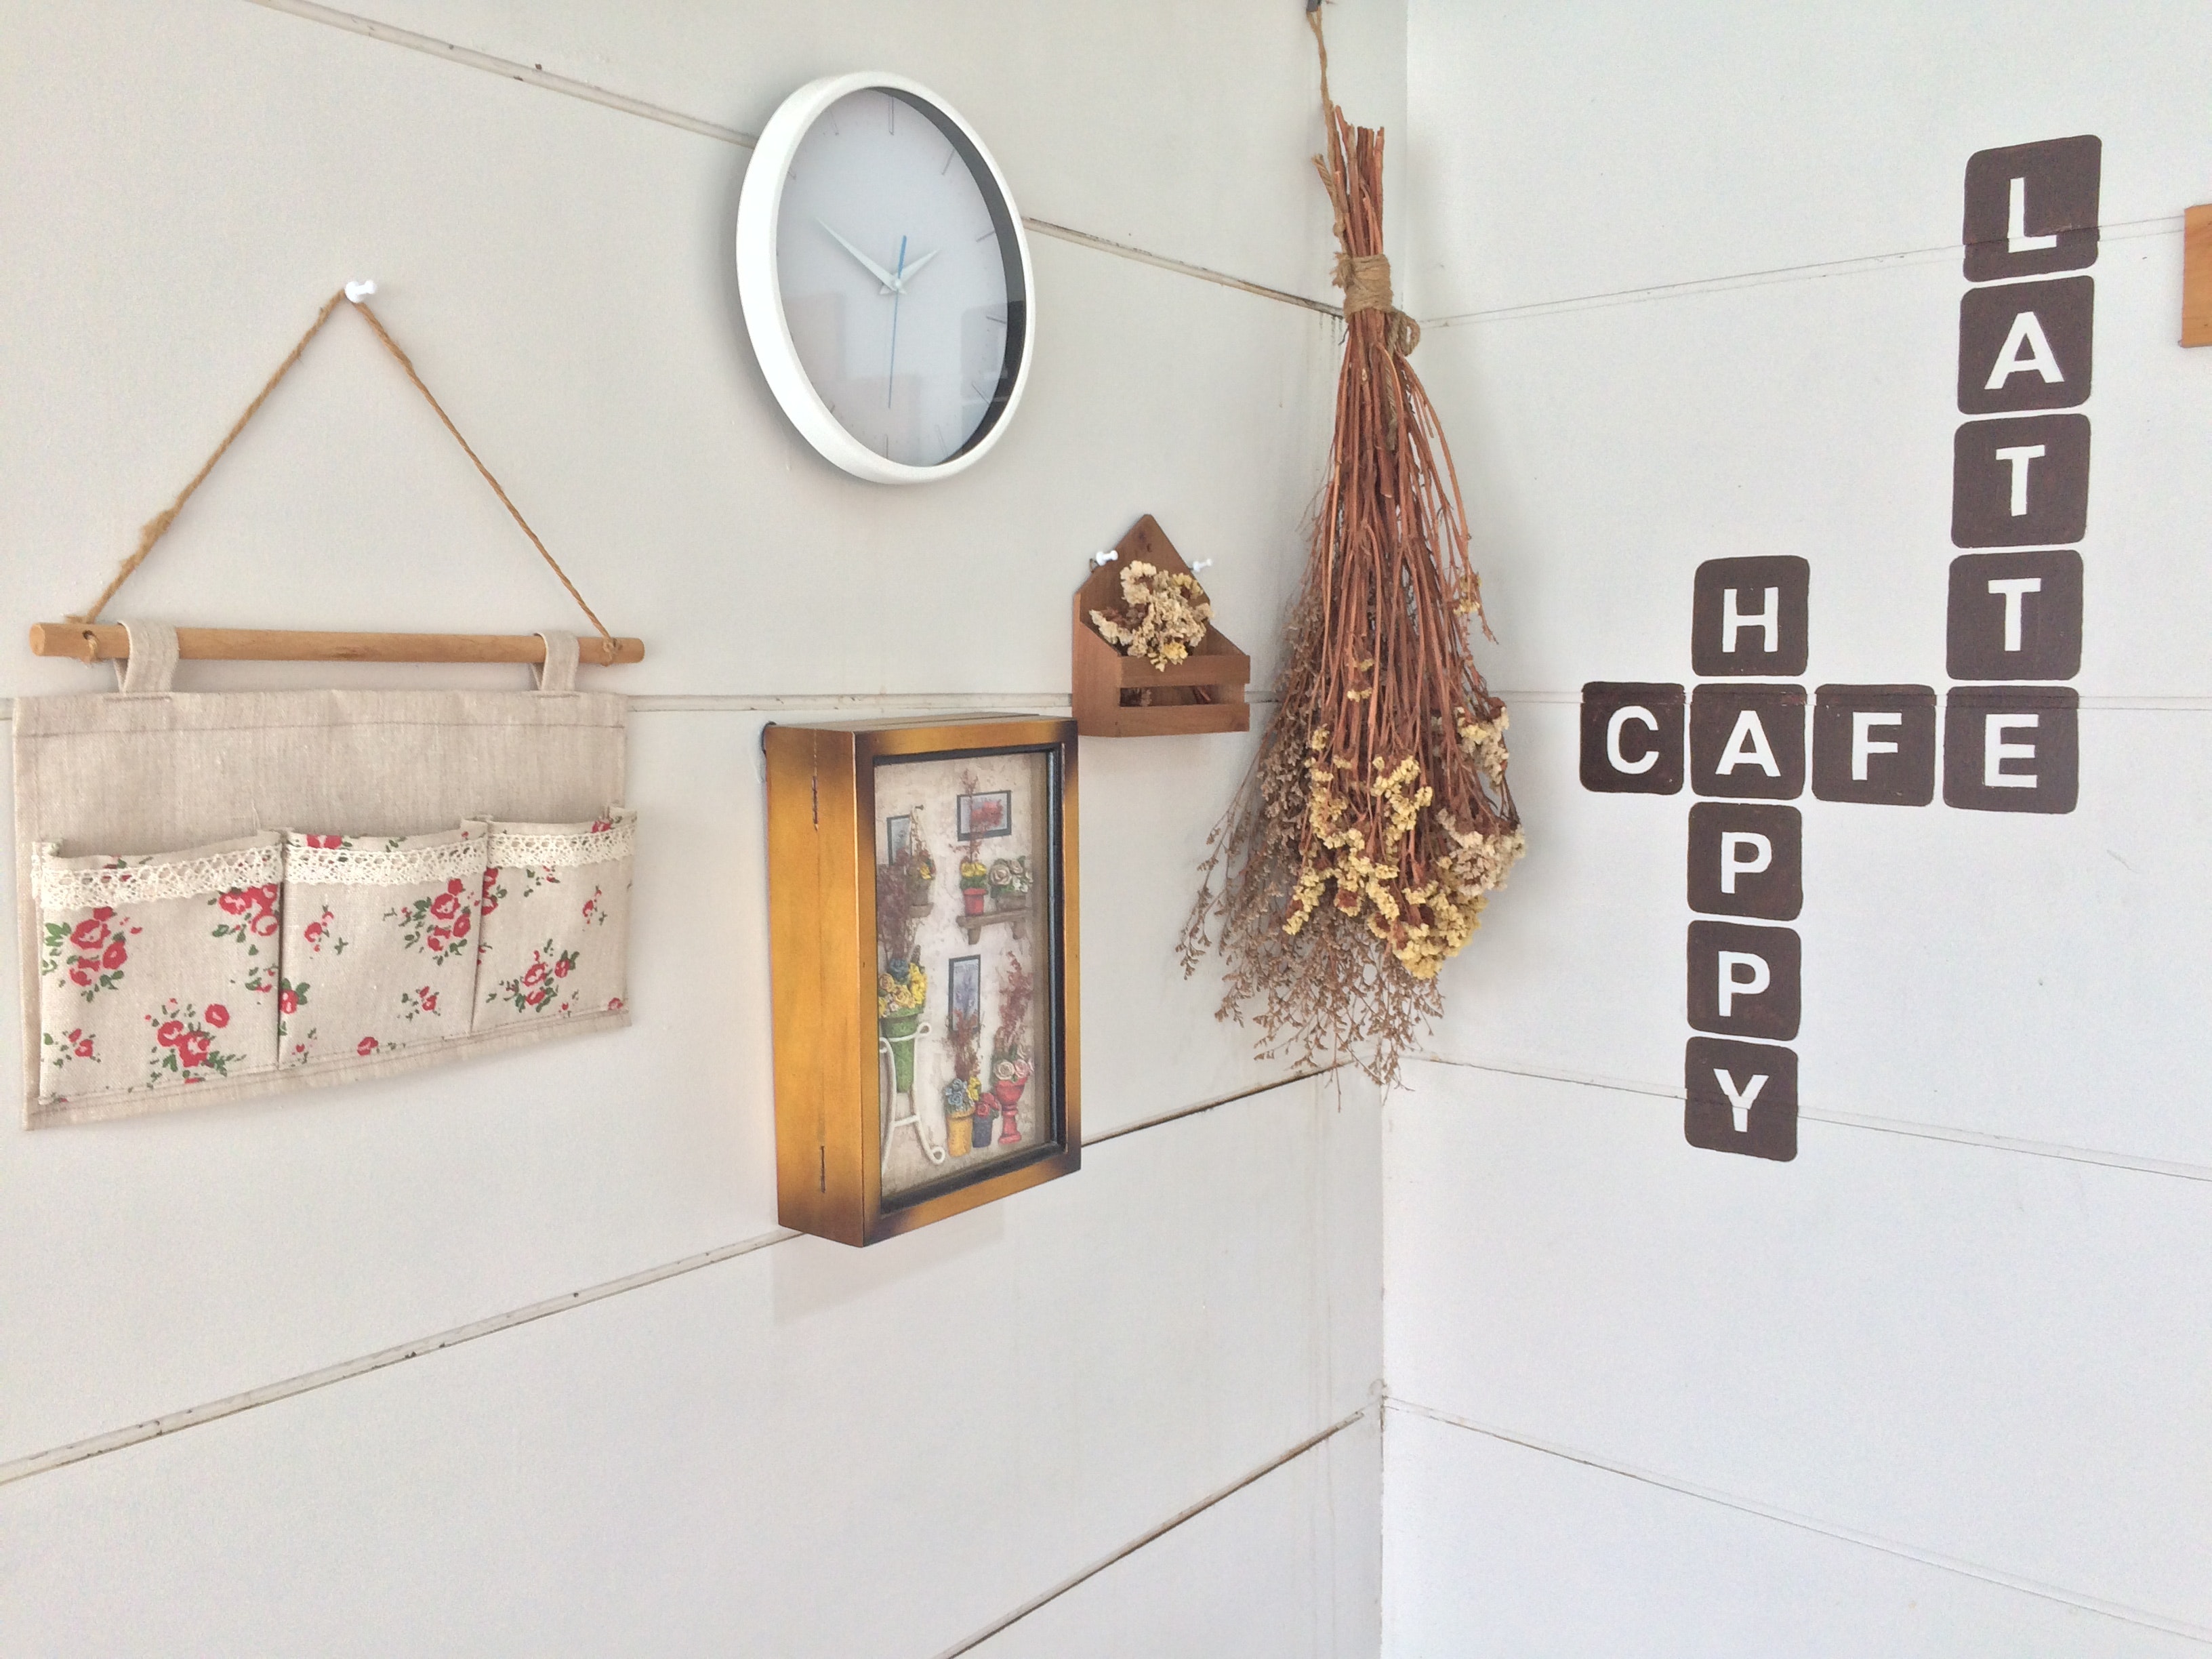
product, wall, room, Material property, interior design